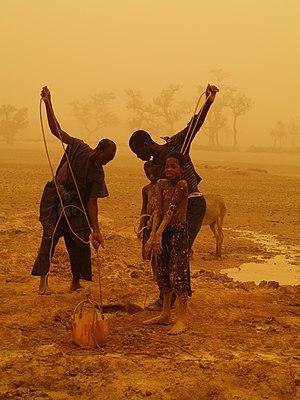
La dracunculose, autrefois filariose de Médine, est une maladie parasitaire causée par un ver parasite appelé communément ver de Guinée, ou Dracunculus medinensis. Elle fait partie des maladies tropicales négligées.